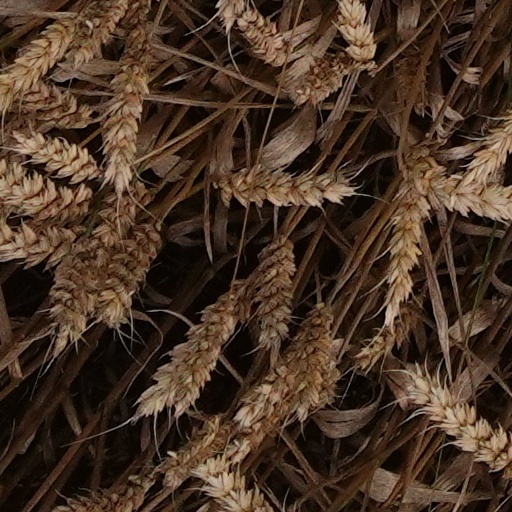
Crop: wheat